Le Journal illustré

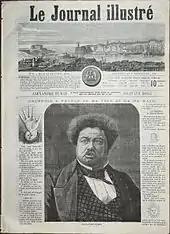
Front page from April 3, 1864

Le Journal illustré, or The illustrated Journal, was a French weekly newspaper which was established in February 1864 and discontinued in 1899. It was modelled on the "Penny Illustrated Paper" released in 1861 in England. It was illustrated with wood-engravings and covered a wide range of topics in a large-format, eight-page magazine in eight pages format . A few years later, it was integrated into the media group's Diary.